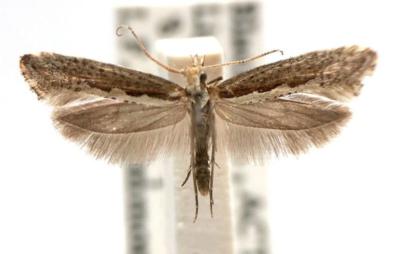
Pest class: diamondback_moth